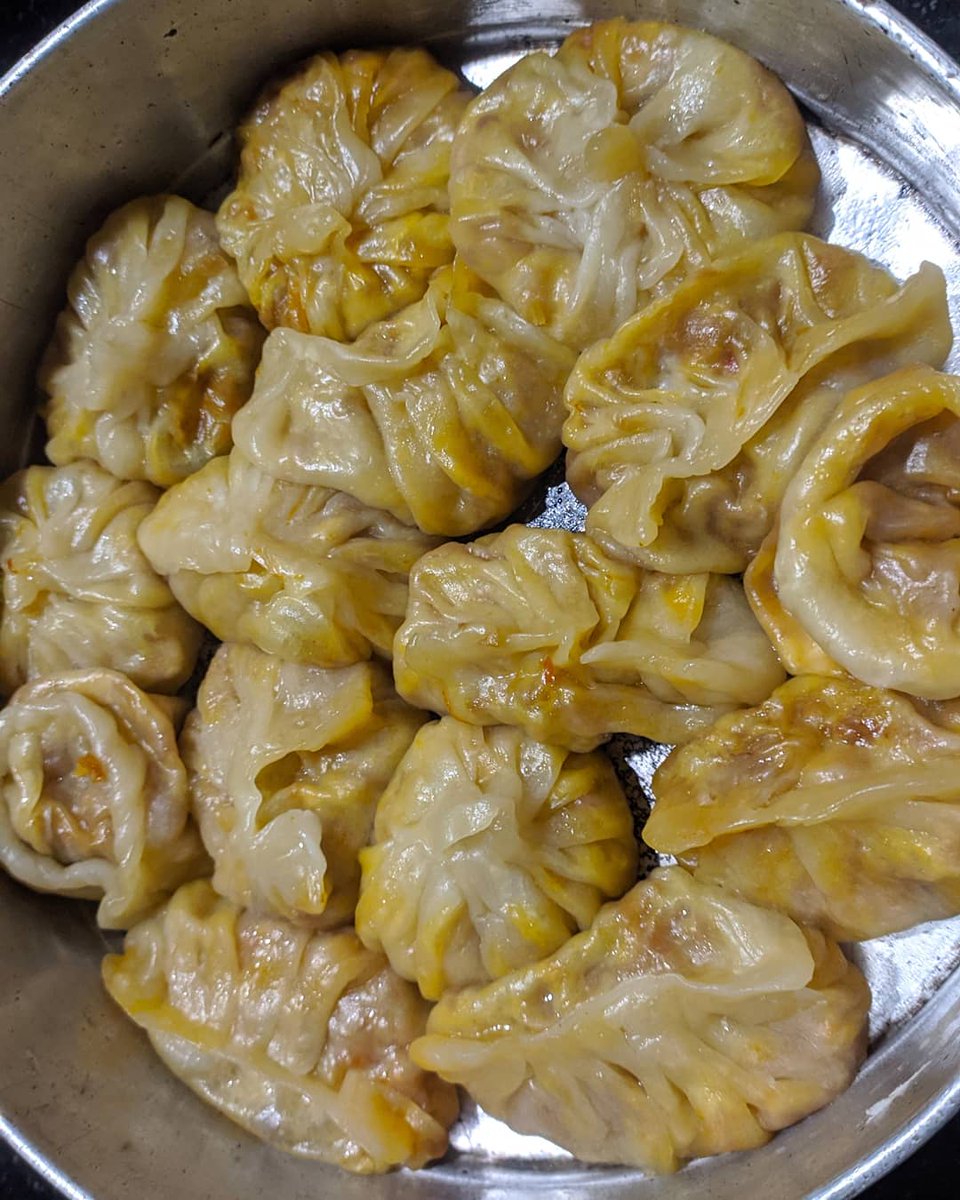
Dish: momos